Arab Agricultural Revolution

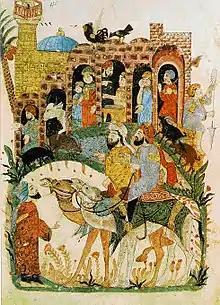
Village scene with poultry, sheep and goats from a copy of the "Maqamat al-Hariri" illustrated by al-Wasiti, 1237

The twelfth century agronomist Ibn al-'Awwam described in detail in his "Kitāb al-Filāha" (Treatise on Agriculture) how olive trees should be grown, grafted (with an account of his own experiments), treated for disease, and harvested, and gave similar detail for crops such as cotton.